Puri

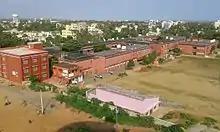
Samanta Chandra Sekhara College, Puri

Suna Besha, ('Suna besh'in English translates to "gold dressing") also known as Raja or Rajadhiraja Bhesha or Raja Bhesha, is an event when the triad images of the Jagannath Temple are adorned with gold jewellery. This event is observed five times in a year. It is commonly observed on Magha Purnima (January), Bahuda Ekadashi also known as Asadha Ekadashi (July), Dashahara (Bijayadashami) (October), Karthik Purnima (November), and Pousa Purnima (December). One such Suna Bhesha event is observed on Bahuda Ekadashi during the Ratha Yatra on the chariots placed at the Simhadwar. The other four Beshas are observed inside the temple on the "Ratna Singhasana" (gem studded altar). On this occasion gold plates are decorated over the hands and feet of Jagannatha and Balabhadra; Jagannatha is also adorned with a Chakra (disc) made of gold on the right hand while a silver conch adorns the left hand. Balabhadra is decorated with a plough made of gold on the left hand while a golden mace adorns his right hand.